Pineto

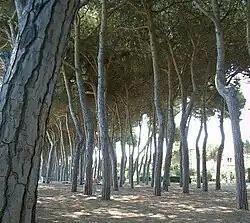
The pine trees which give the city its name.

Pineto is a town and "comune" in the province of Teramo, Abruzzo, in central Italy. It is a 20th-century seaside resort on the Adriatic coast, with sandy beaches shaded by pine trees that give their name to the town.